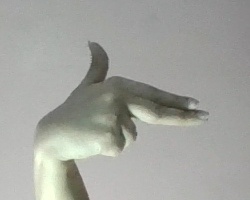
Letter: ghain